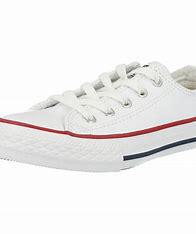
Brand: Converse
Model: Chuck Taylor All Star Ox